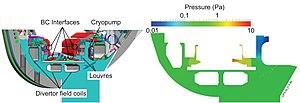
Le réacteur thermonucléaire expérimental international ITER est un projet de réacteur nucléaire de recherche civil à fusion nucléaire de type tokamak, situé à Cadarache. Le projet de recherche s'inscrit dans une démarche à long terme visant à l'industrialisation de la fusion nucléaire. Il associe trente-cinq pays : ceux de l'Union européenne ainsi que le Royaume-Uni, l'Inde, le Japon, la Chine, la Russie, la Corée du Sud, les États-Unis et la Suisse.